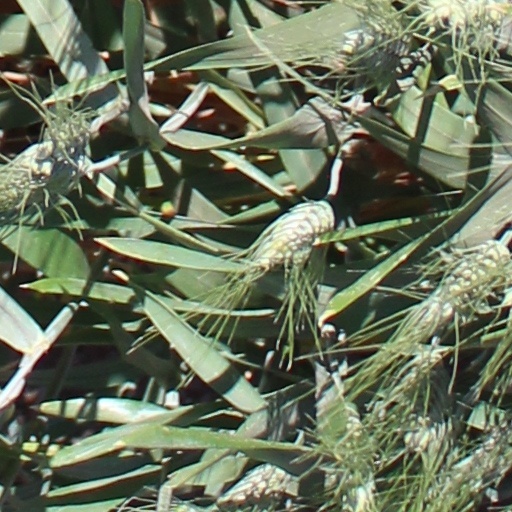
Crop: wheat